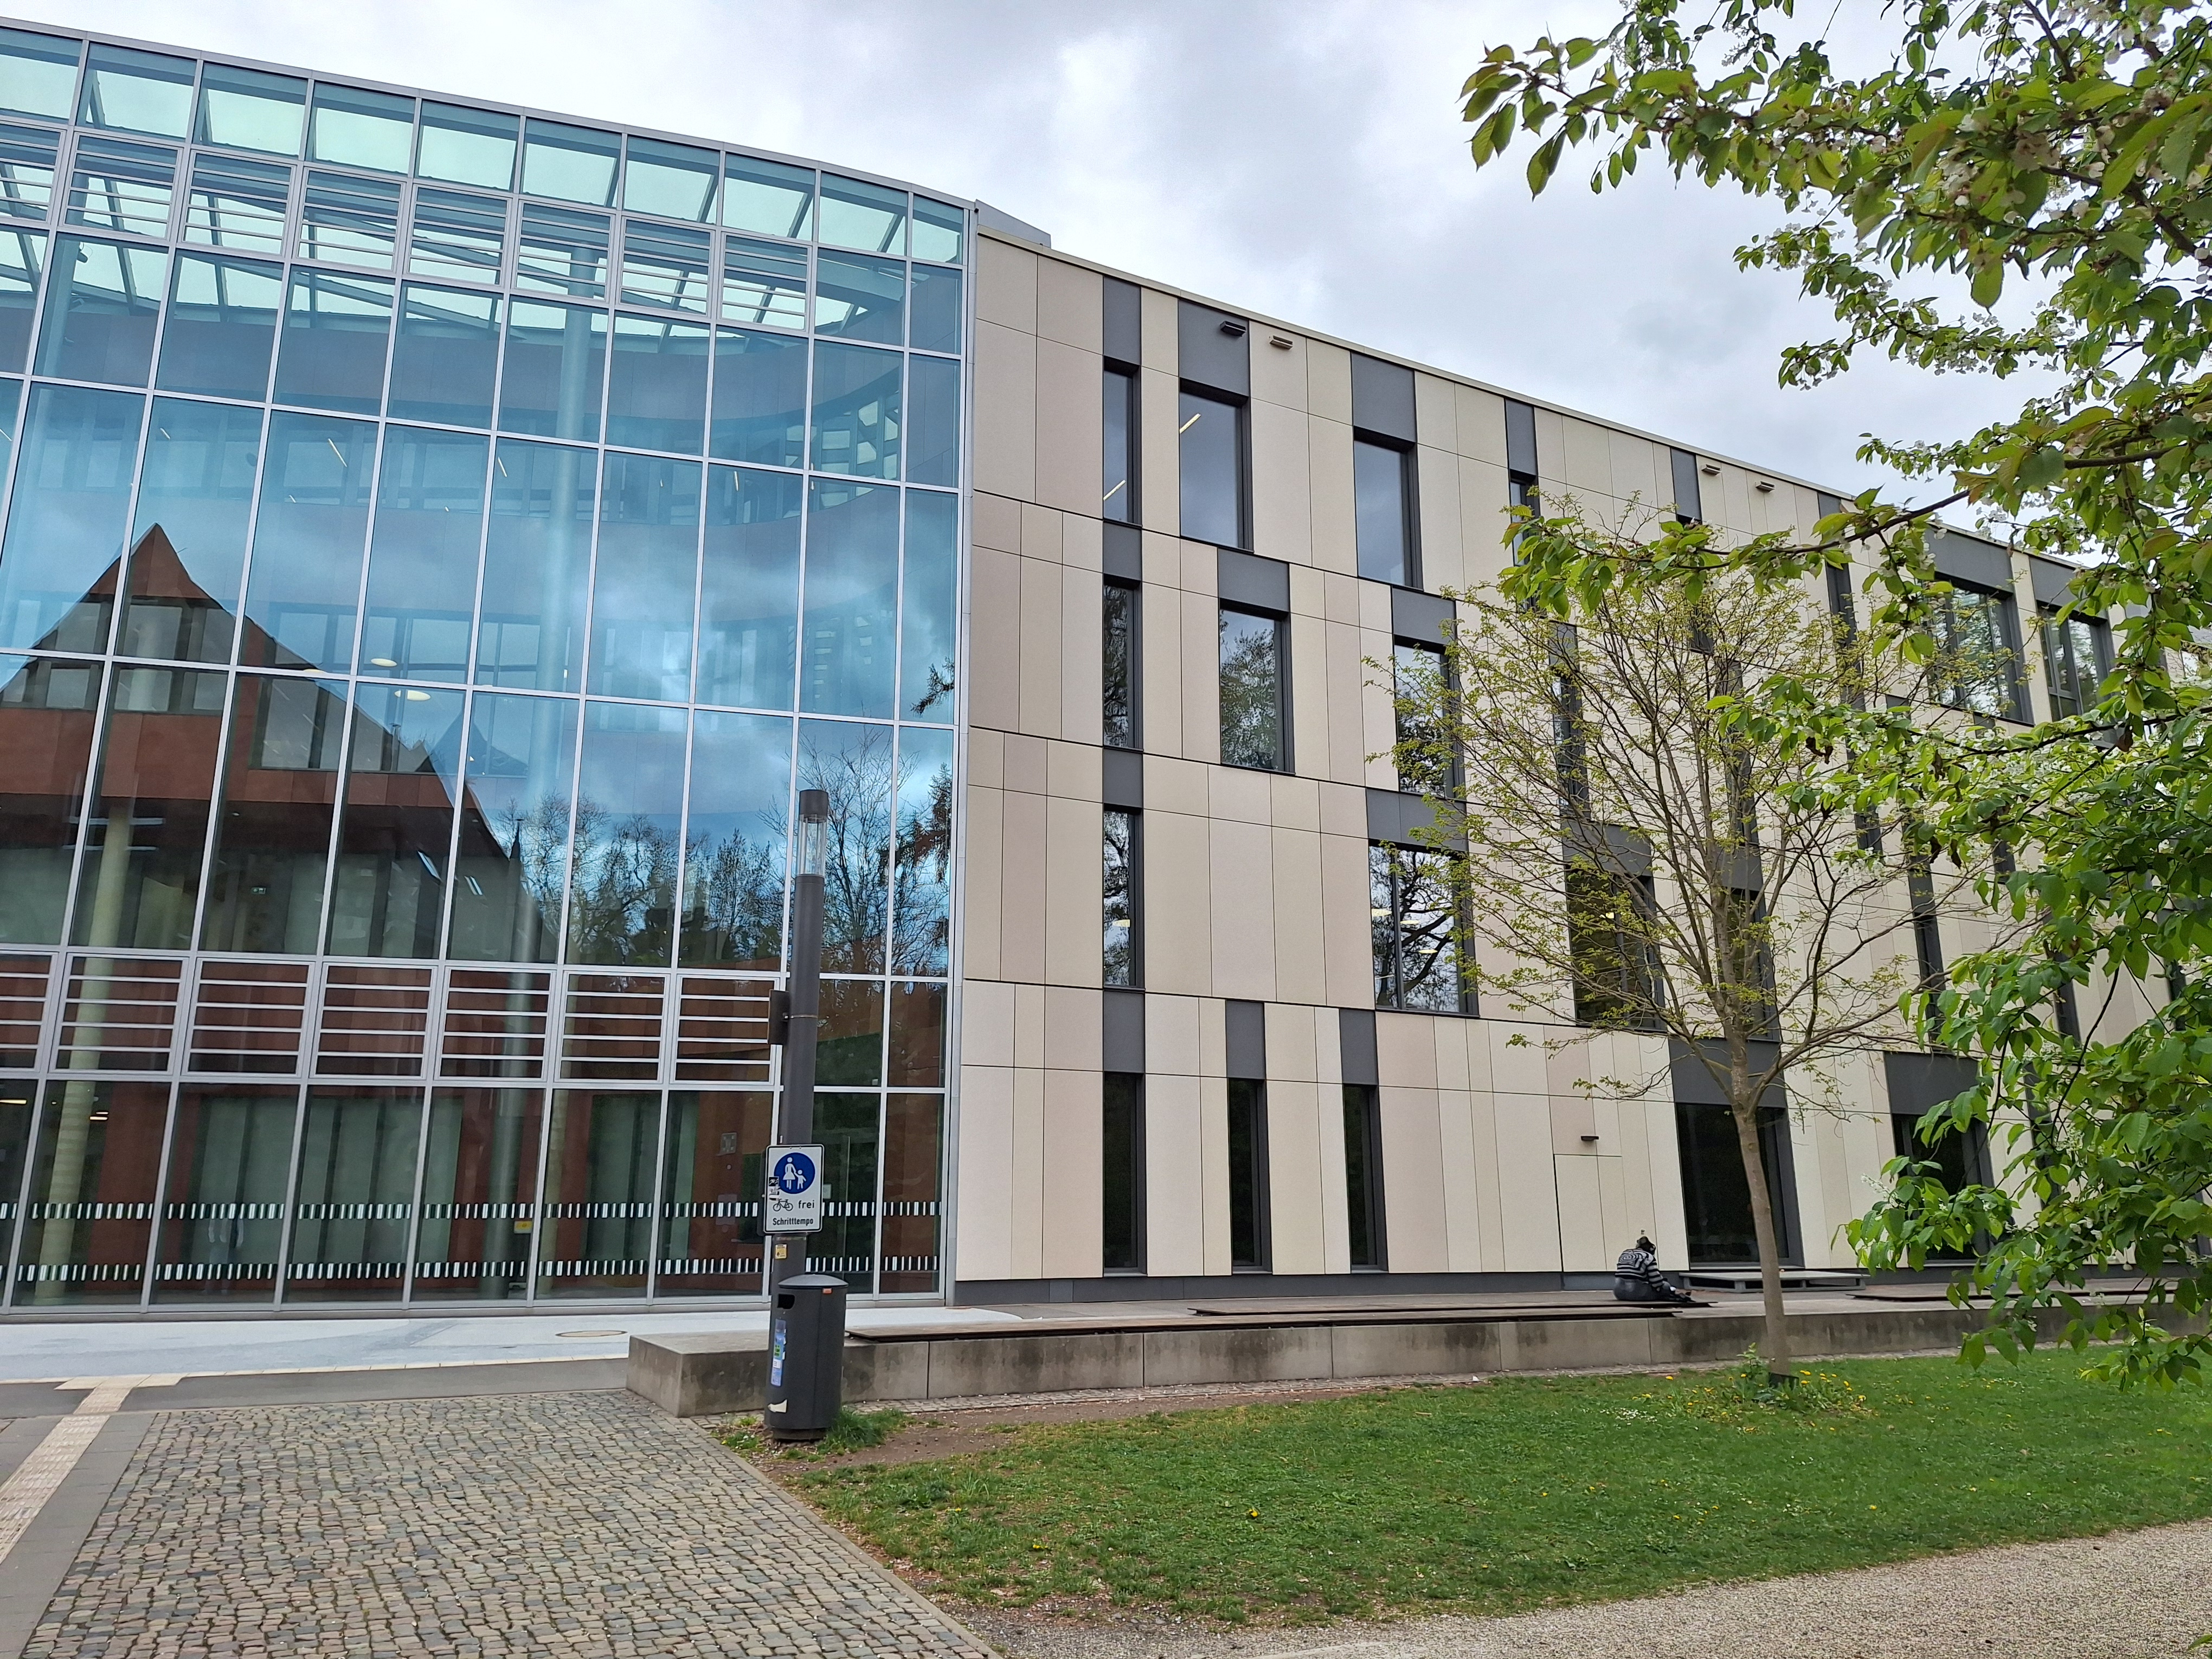
Building: Deutschhausstraße 17A